Giorgi Nakashidze

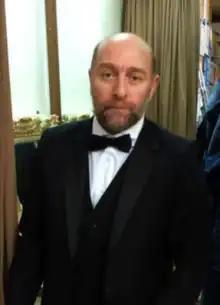

Giorgi Nakashidze (born on 23 July 1971 in Tbilisi, Georgia) is a Georgian film, television, and stage actor.